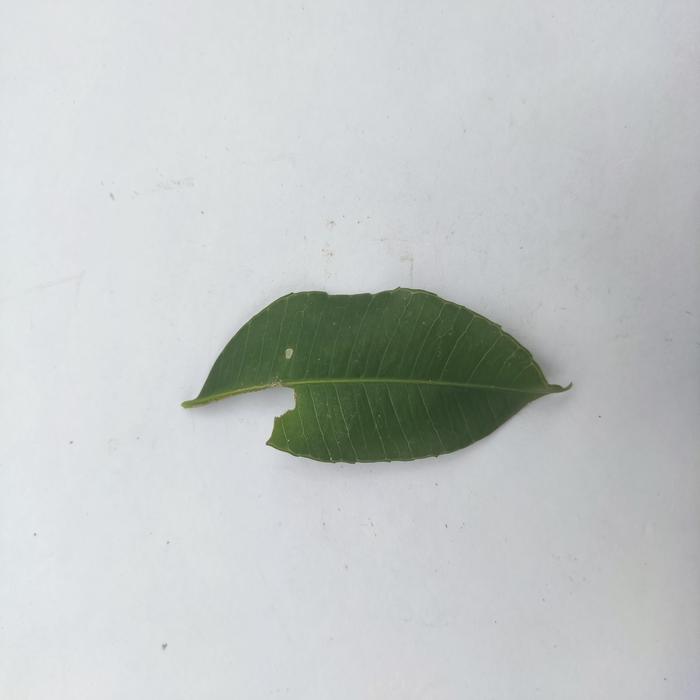
Crop: Hog Plum
Leaf condition: Caterpillars_Infestation